Yost Tavern

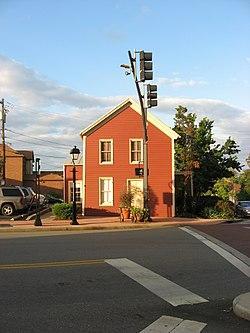
Front of the tavern

The Yost Tavern is a historic former inn in the city of Montgomery, Ohio, United States. Built in 1805, when Montgomery was founded, it remained in operation as a lodging establishment until a long period of use as a house, and it was donated to the city after being owned by the local Kiwanis chapter. It has also been named a historic site.